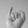
ASL letter: I